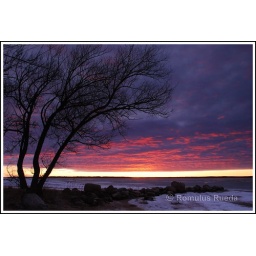
The layers of ice are still visible on the rocks by the edge of the frozen lake in Sherman Park, upper MI.